A Conspiracy of Hope

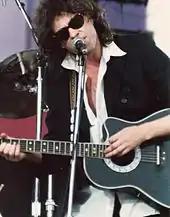
Bob Geldof performing at the Conspiracy of Hope concert on June 15, 1986, in East Rutherford, New Jersey.

The final show at Giants Stadium was an all-day event, running from noon until 11 p.m., at an outdoor stadium rather than the indoor arenas used for the first five concerts. The following additional artists performed at this concert (in order): John Eddie (with guests Max Weinberg and 14 Karat Soul), Third World, the Hooters, Peter Paul & Mary, Little Steven & The Disciples of Soul (with guests Darlene Love and John Waite), Bob Geldof (also with guests Darlene Love, Paul Shaffer, and John Waite), Stanley Jordan, Joan Armatrading, Jackson Browne, Rubén Blades (with Fela and Carlos Santana), Nona Hendryx, Yoko Ono, Howard Jones, and Miles Davis. The show then continued with the regular performers (in order) of the Neville Brothers, Joan Baez (Baez and the Nevilles also performed a number of songs together), Lou Reed, Peter Gabriel, Bryan Adams, Joni Mitchell (special to NJ), U2, the Police (with Bono during the song "Invisible Sun") and finally everyone came out together to perform "I Shall Be Released".